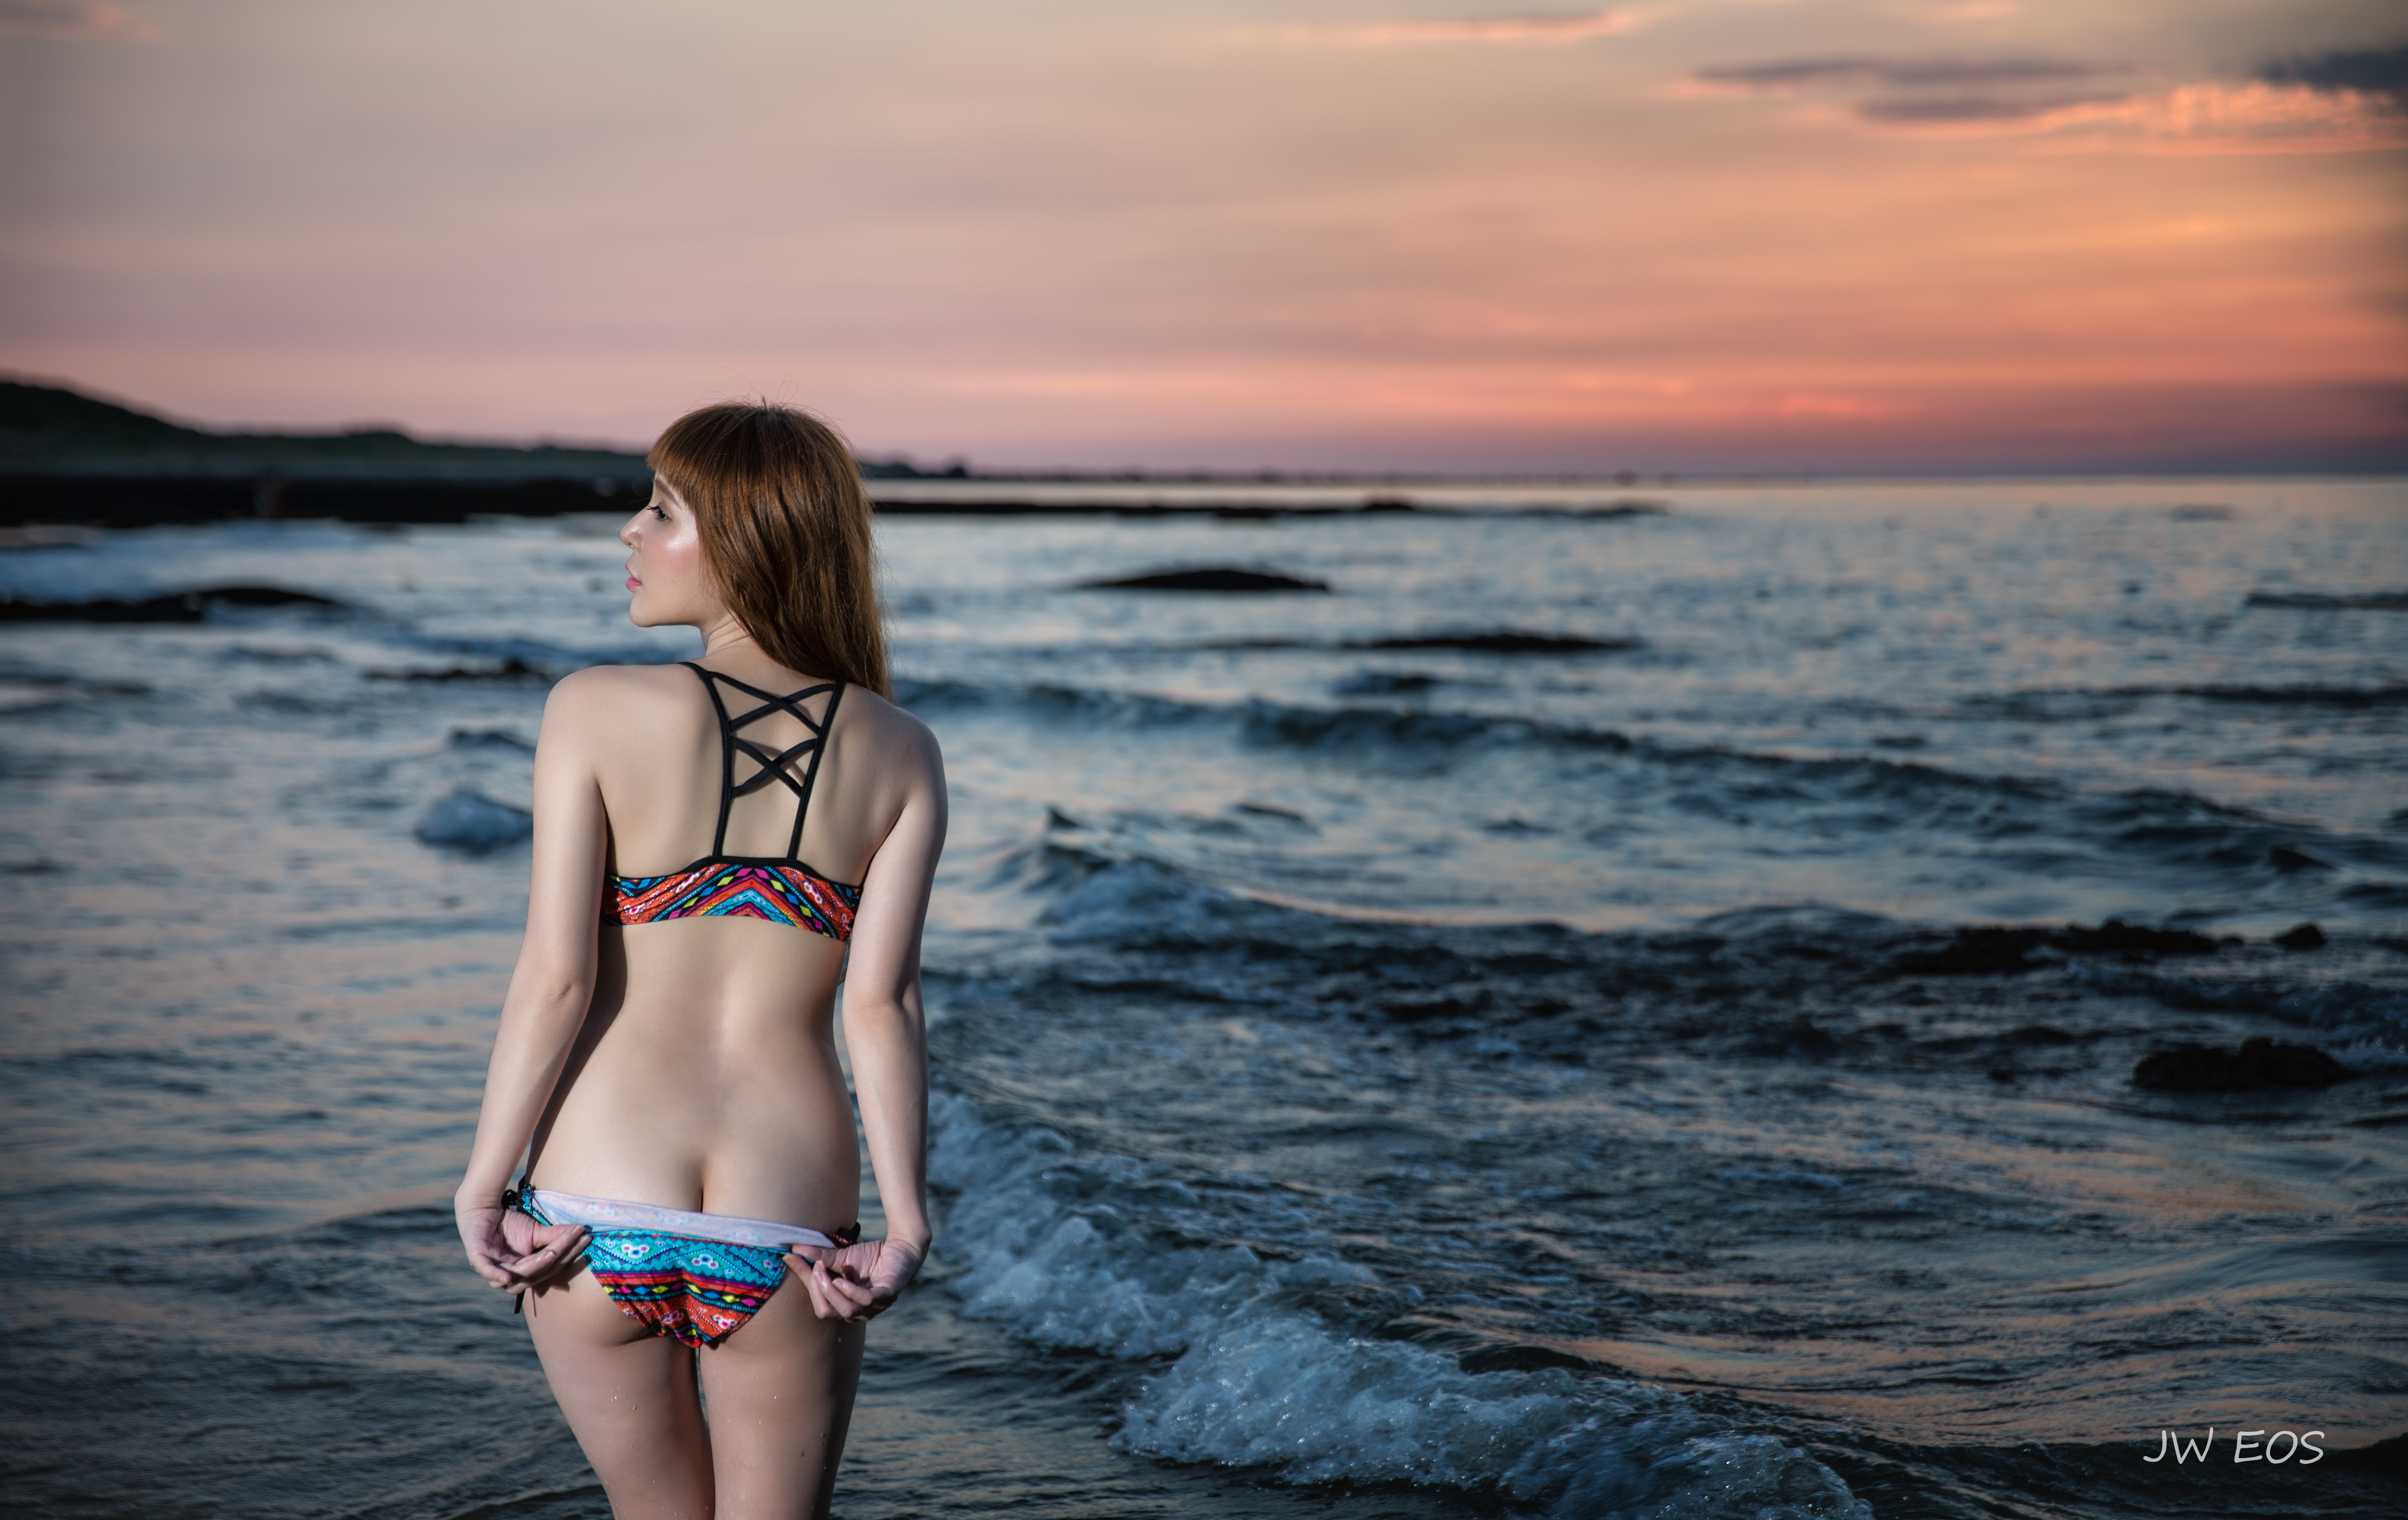
hair, water, cloud, sky, swimsuit top, swimwear, flash photography, brassiere, lingerie top, People in nature, happy, sunlight, body of water, undergarment, lingerie, horizon, dusk, black hair, thigh, beach, landscape, human leg, long hair, calm, electric blue, waist, sunset, bikini, sunrise, wind wave, art model, brown hair, swimsuit bottom, leisure, fun, wave, ocean, underpants, afterglow, evening, tropics, abdomen, vacation, coast, sea, photo shoot, sitting, portrait photography, rock, red sky at morning